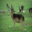
Label: deer